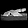
Label: Sandal